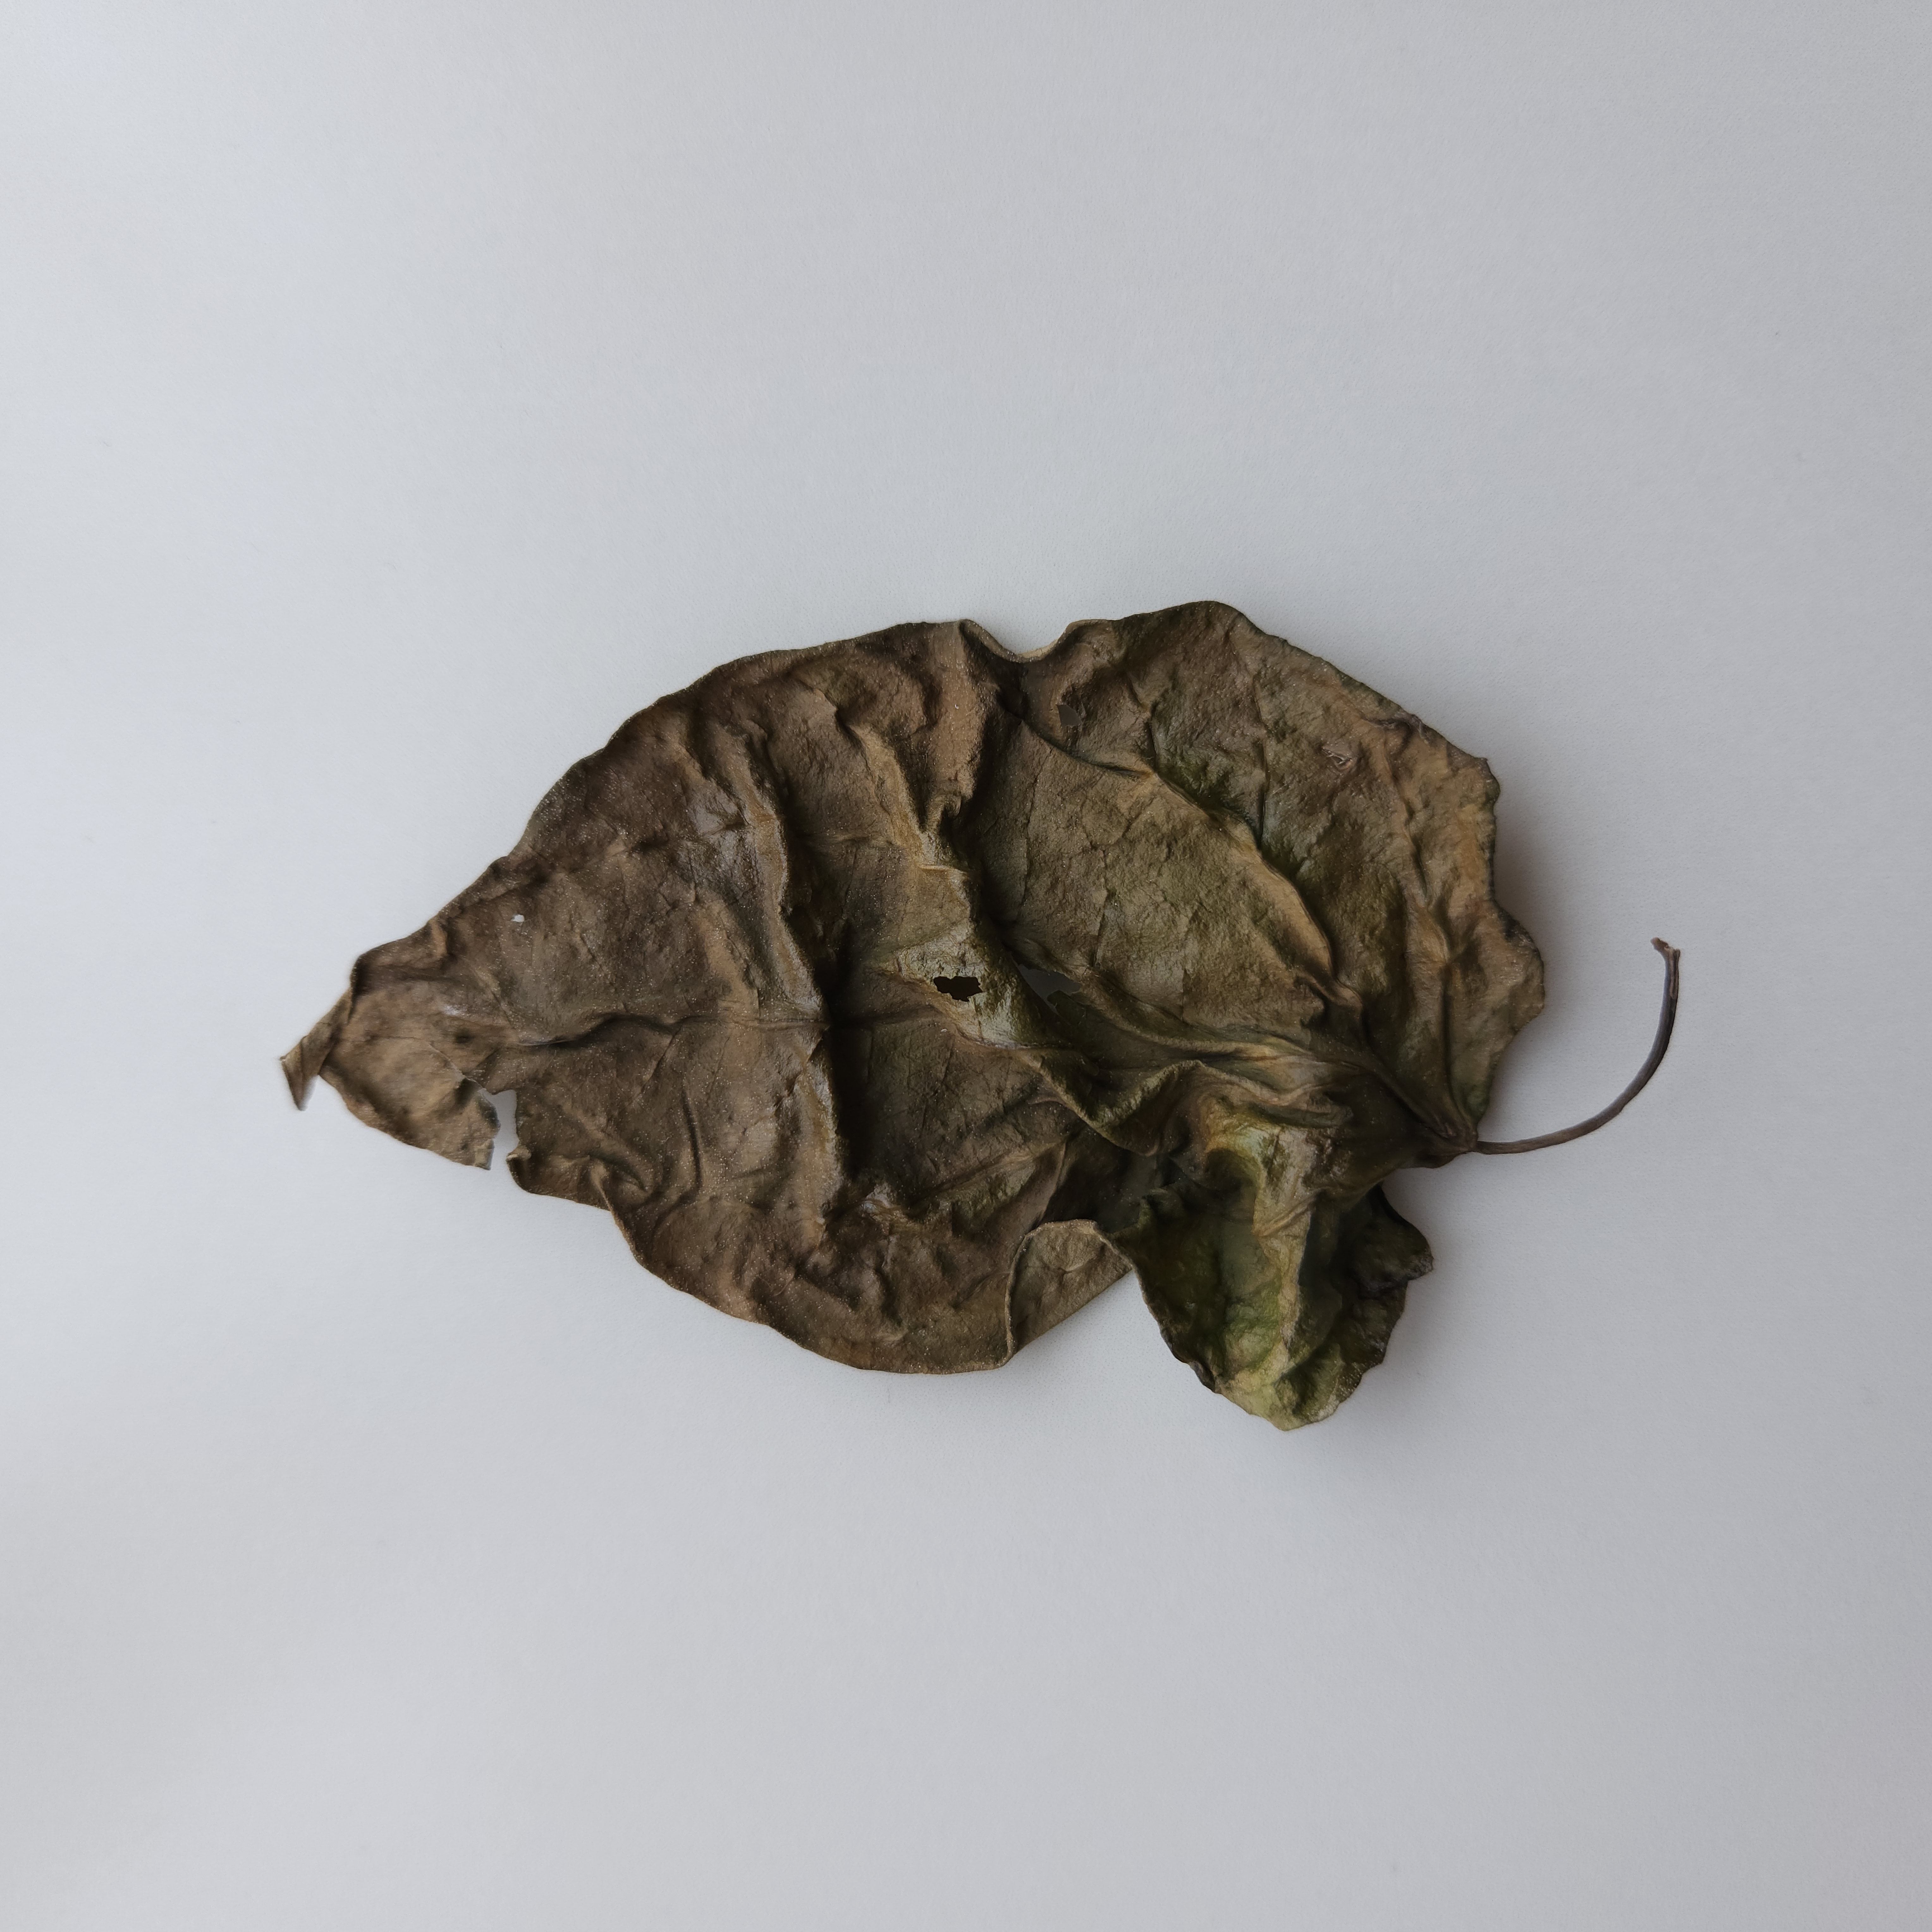
Label: Dried